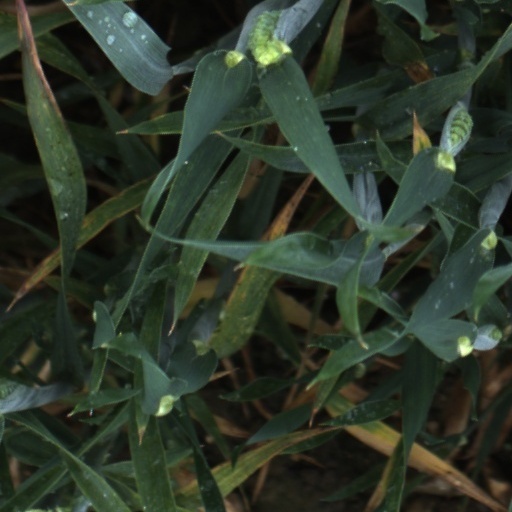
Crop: wheat